Moolam Thirunal

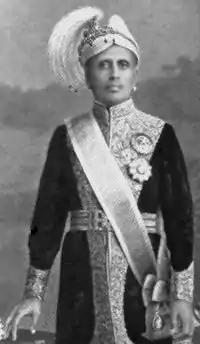
Sree Moolam Thirunal Maharaja of Travancore

The Travancore Legislative Council was established in 1888, three years after Moolam Thirunal became Maharajah. This was the first Legislative Council for a native state in the history of India. It was later succeeded by the Sree Moolam Popular Assembly, the first legislature in Indian history to have elected members.